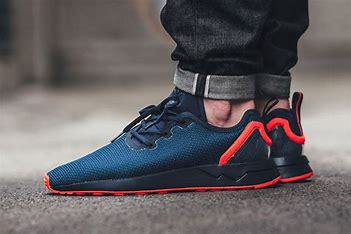
Brand: Adidas
Model: ZX Flux